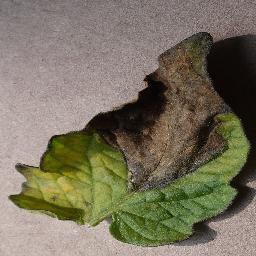
Label: Tomato___Late_blight